Harald Zwart

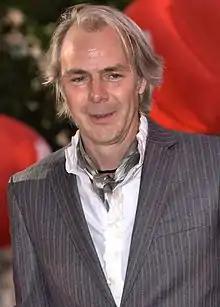
Zwart in 2010

Harald Zwart (born 1 July 1965) is a Dutch-Norwegian director, writer and producer.